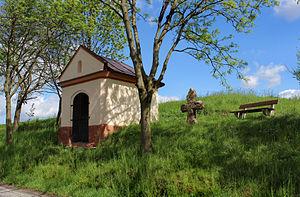
Věžnice est une commune du district de Havlíčkův Brod, dans la région de Vysočina, en République tchèque. Sa population s'élevait à 418 habitants en 2019.